Belleville washer

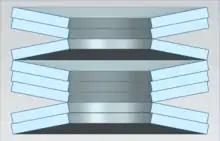
Belleville washer stack illustration

If friction and bottoming-out effects are ignored, the spring rate of a stack of identical Belleville washers can be quickly approximated. Counting from one end of the stack, group by the number of adjacent washers in parallel. For example, in the stack of washers to the right, the grouping is 2-3-1-2, because there is a group of 2 washers in parallel, then a group of 3, then a single washer, then another group of 2.